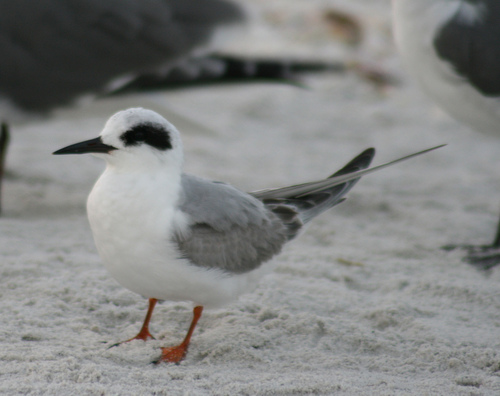
this bird has a white breast and belly with gray wings, black eyebrows, black pointed beak, and orange feet.
this bird has a white breast and belly, grey wings and a black patch around the eyes.
this bird has black eyebrows, a long black bill, with orange feet, and mostly white head and underbelly, contrasted by its grey wing, tail, side, and back feathers.
this medium sized bird has grey wings and a white breast
this bird has a white belly and breast with a long black pointy bill.
a medium sized bird with a very long black beak, the bird is white with a grey wing and grey very long tail feather.
white bird with webbed feet, black bill and supercillary, grey back, wings and tailfeathers.
a small bird with a long pointy black beak and a white breast.
this bird is great and white it has a very long web orange feet and legs it has a white head with a black spot around it i am a very long black beaka gray and white bird with a black spot over its eye and a black pointed beak.
Species: Forsters Tern